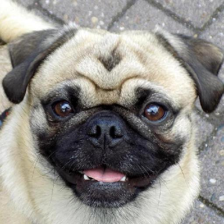
Label: animals